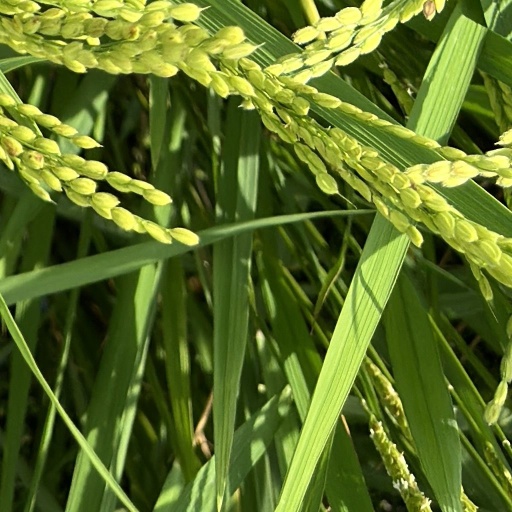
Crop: rice